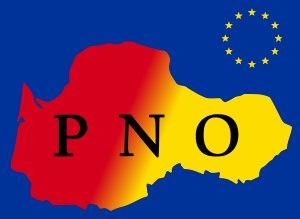
Le nationalisme occitan est un courant d'idées désireux de défendre et de promouvoir voire de reconquérir ce qui fait de l'Occitanie une nation; notamment sa langue, sa culture, son intégrité et sa liberté. C'est un mouvement politique dont les aspirations vont de l'autonomie territoriale à la création d'un État souverain occitan.